Chandrarup Shah

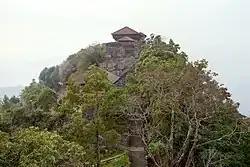
Gorkha Palace

Birbhadra Shah, the eldest son of Prithvipati Shah, entered into matrimony with the daughter of the Raja of Tanahun, all while maintaining the utmost discretion regarding her pregnancy. In a deeply intimate exchange, Chandrarup Shah, Birbhadra's youngest sibling, confided, 'Our bond has been profound since childhood, and I entrust in you alone. My ailment seems grave, with no prospects of recovery. My queen is expecting and has sought refuge in her father's abode. In the event of my departure by divine will, I implore you to inquire about the outcome of her pregnancy and provide her with your unwavering support.' Birbhadra solemnly vowed to fulfill his brother's wishes with the entirety of his strength, life, and wealth. Assuring Chandrarup that his household would be adequately cared for, Birbhadra offered solace, urging him not to dwell on the matter. Following Birbhadra's passing, Chandrarup discreetly discovered that the departed queen had given birth to Nara Bhupal Shah Nara Bhupal Shah in Tanahun.